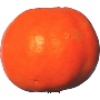
Label: Clementine 1